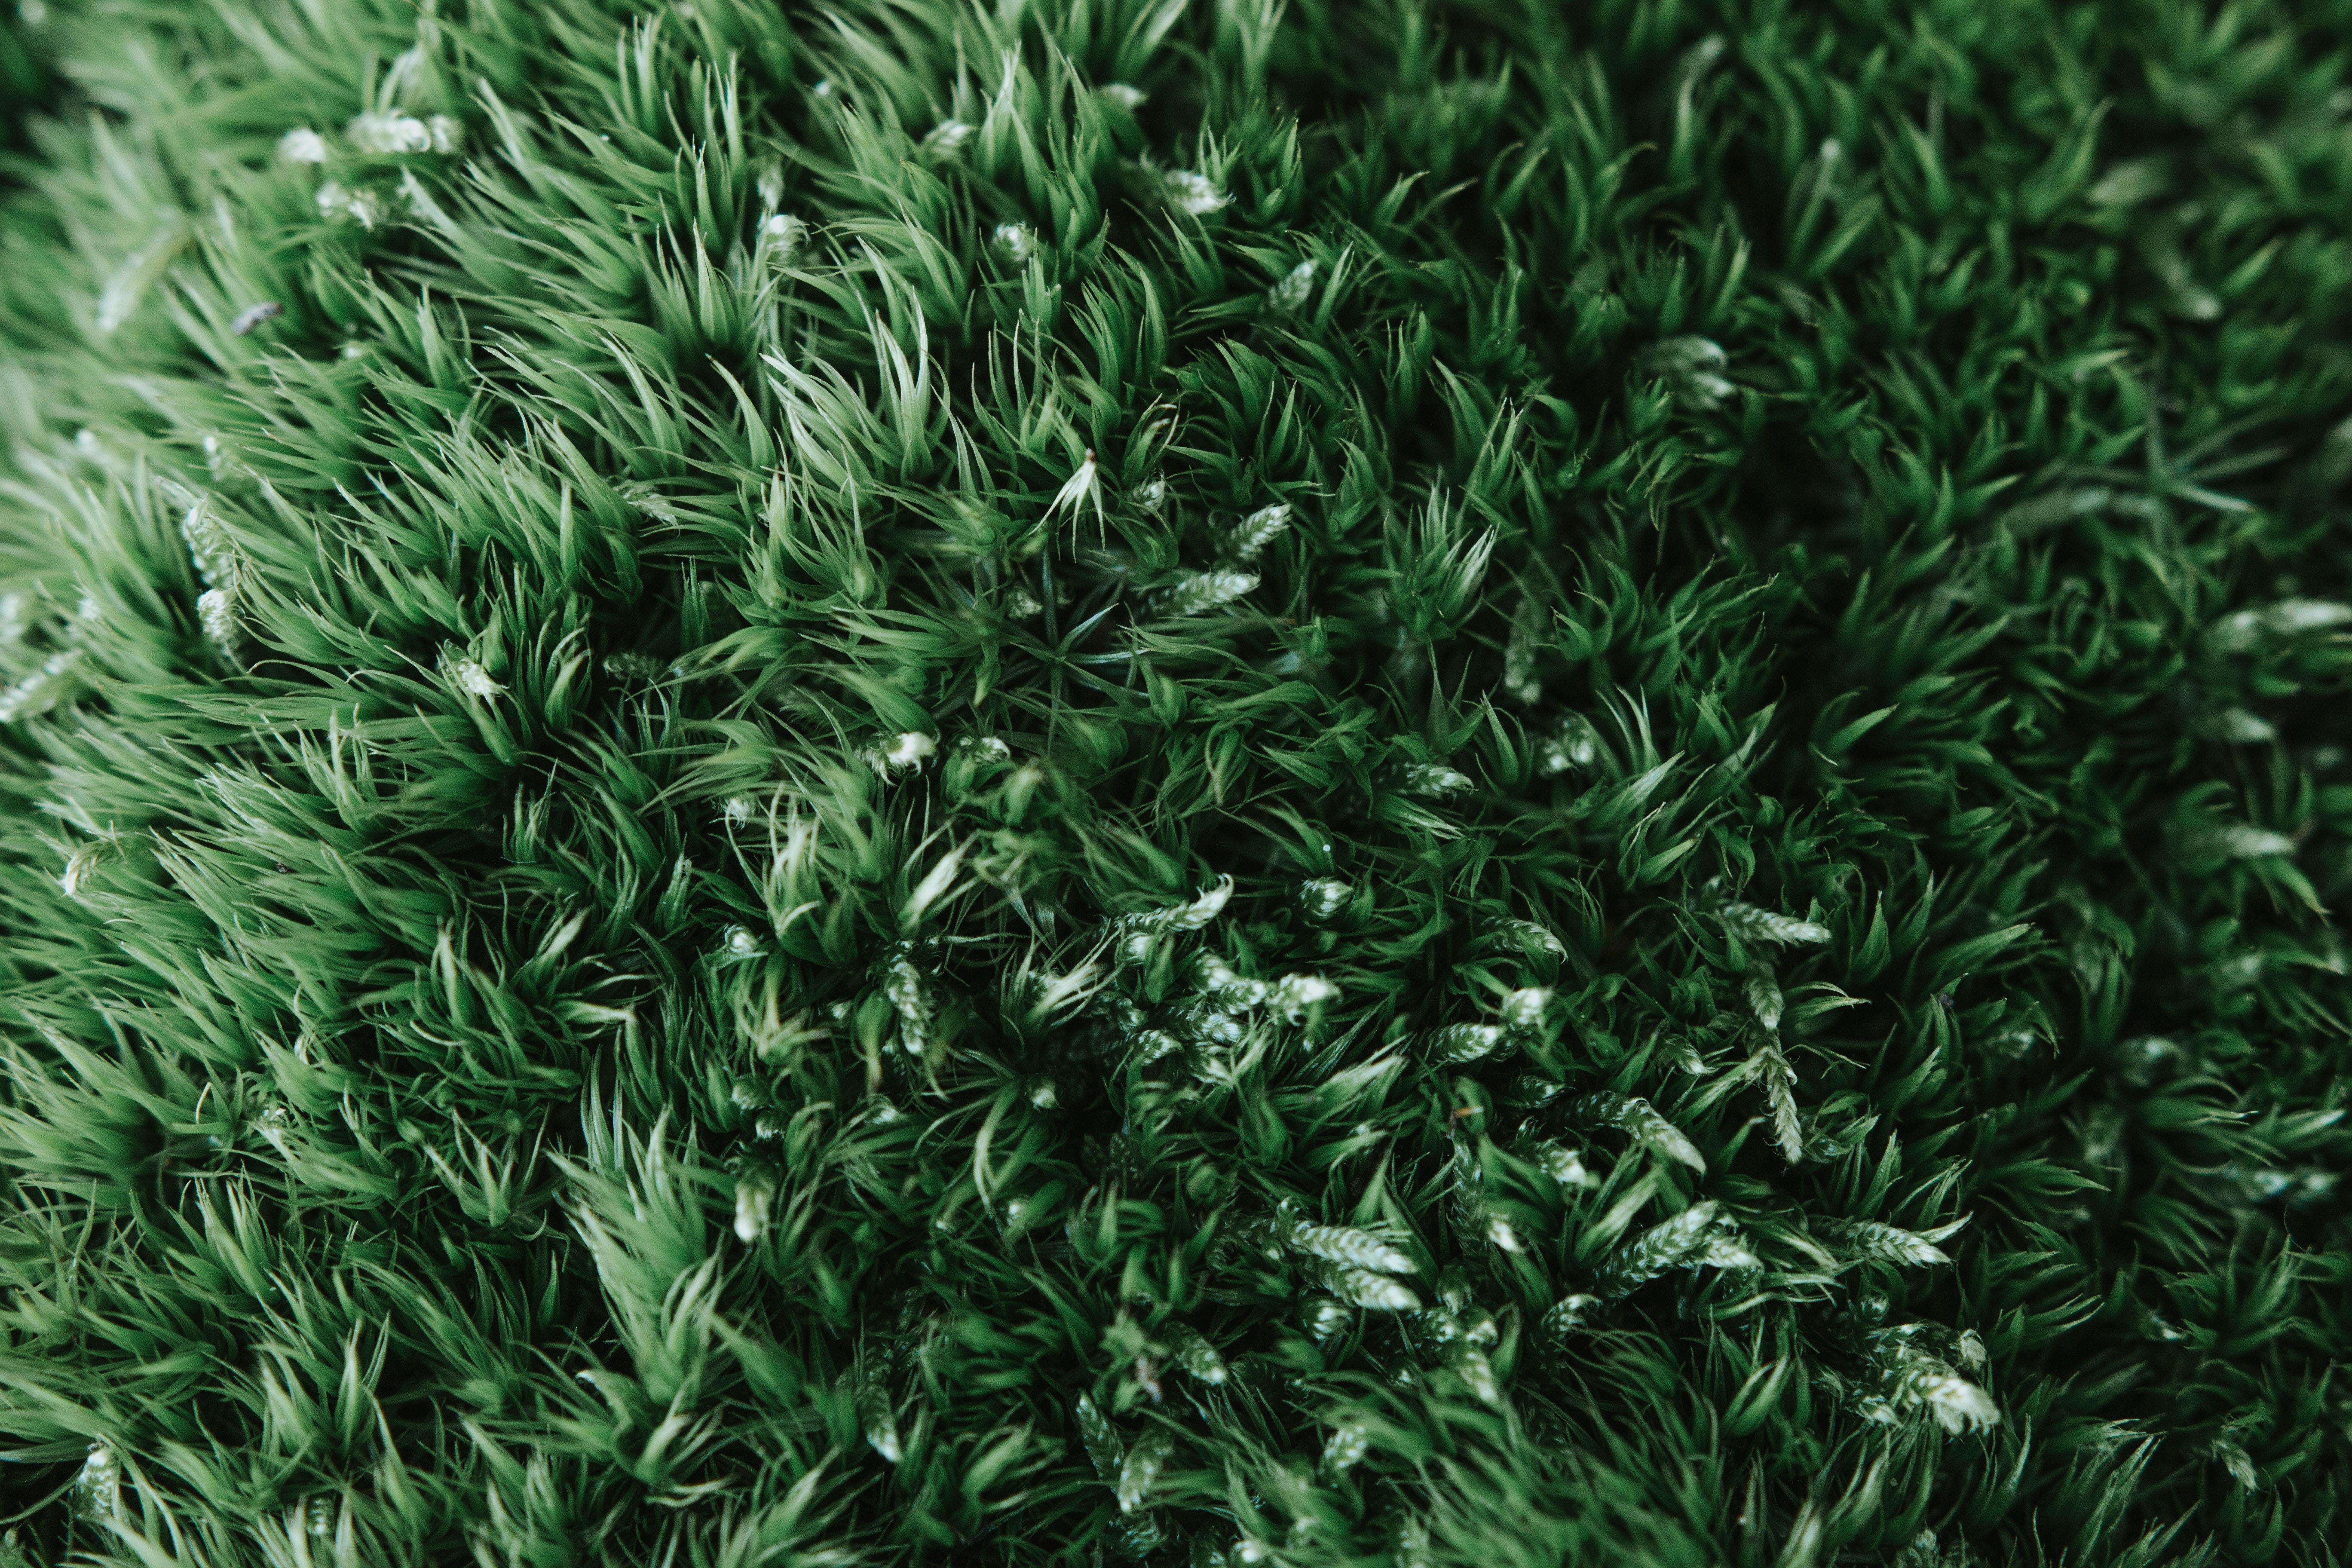
green, grass, artificial turf, plant, lawn, grass family, leaf, groundcover, flooring, perennial plant